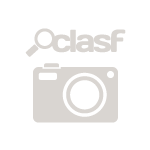
this coin is of the year